Francis McKee

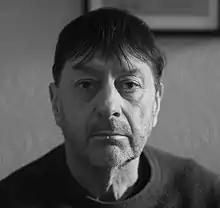
Francis McKee

From 2005 to 2008 he was director of Glasgow International, and from 2006-2023 he was the director of the Centre for Contemporary Arts, Glasgow. He is a lecturer and research fellow at Glasgow School of Art, formerly working on the development of open source ideologies and now researching for a survey of Irish traditional music recordings.